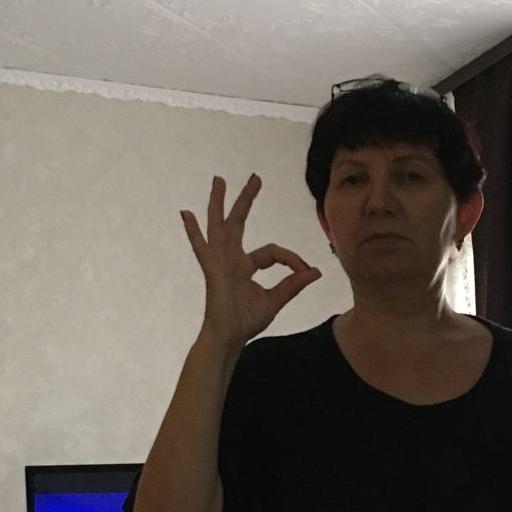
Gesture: ok